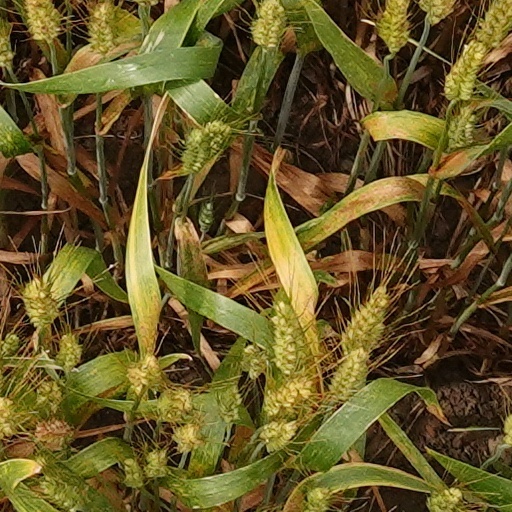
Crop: wheat